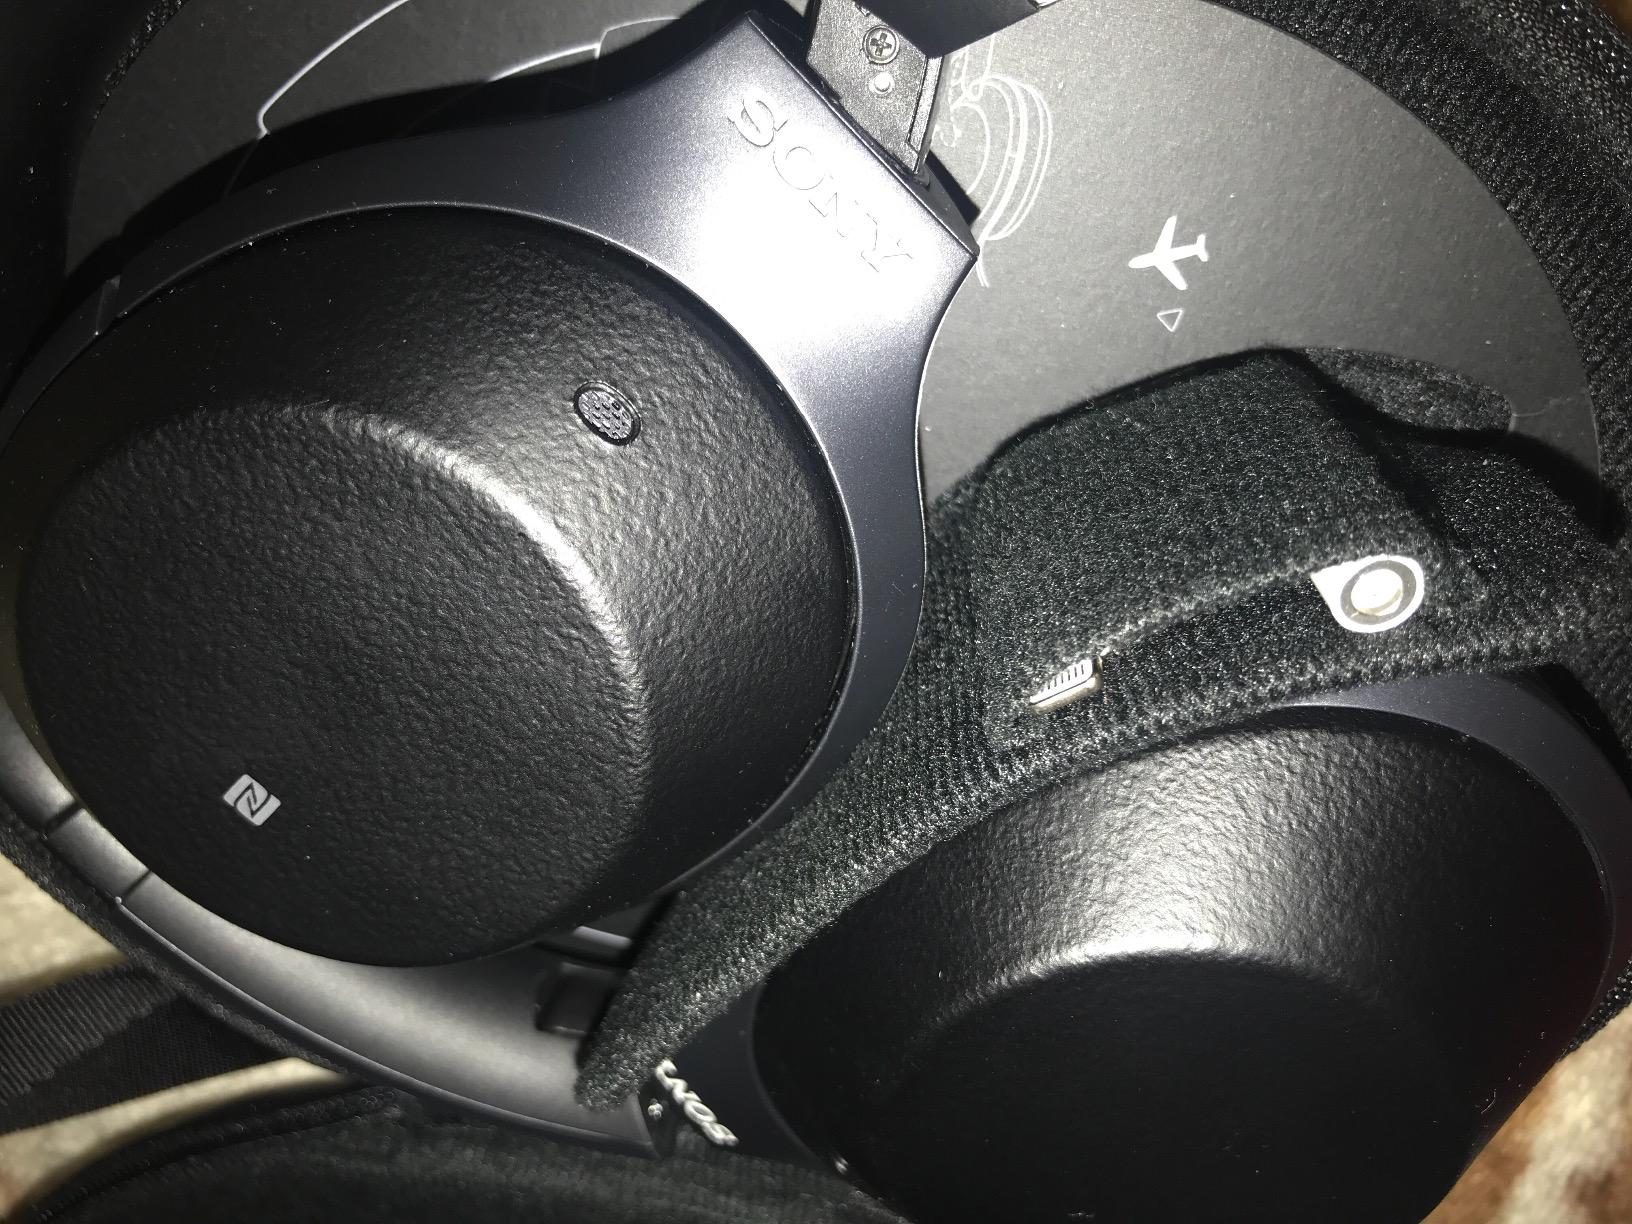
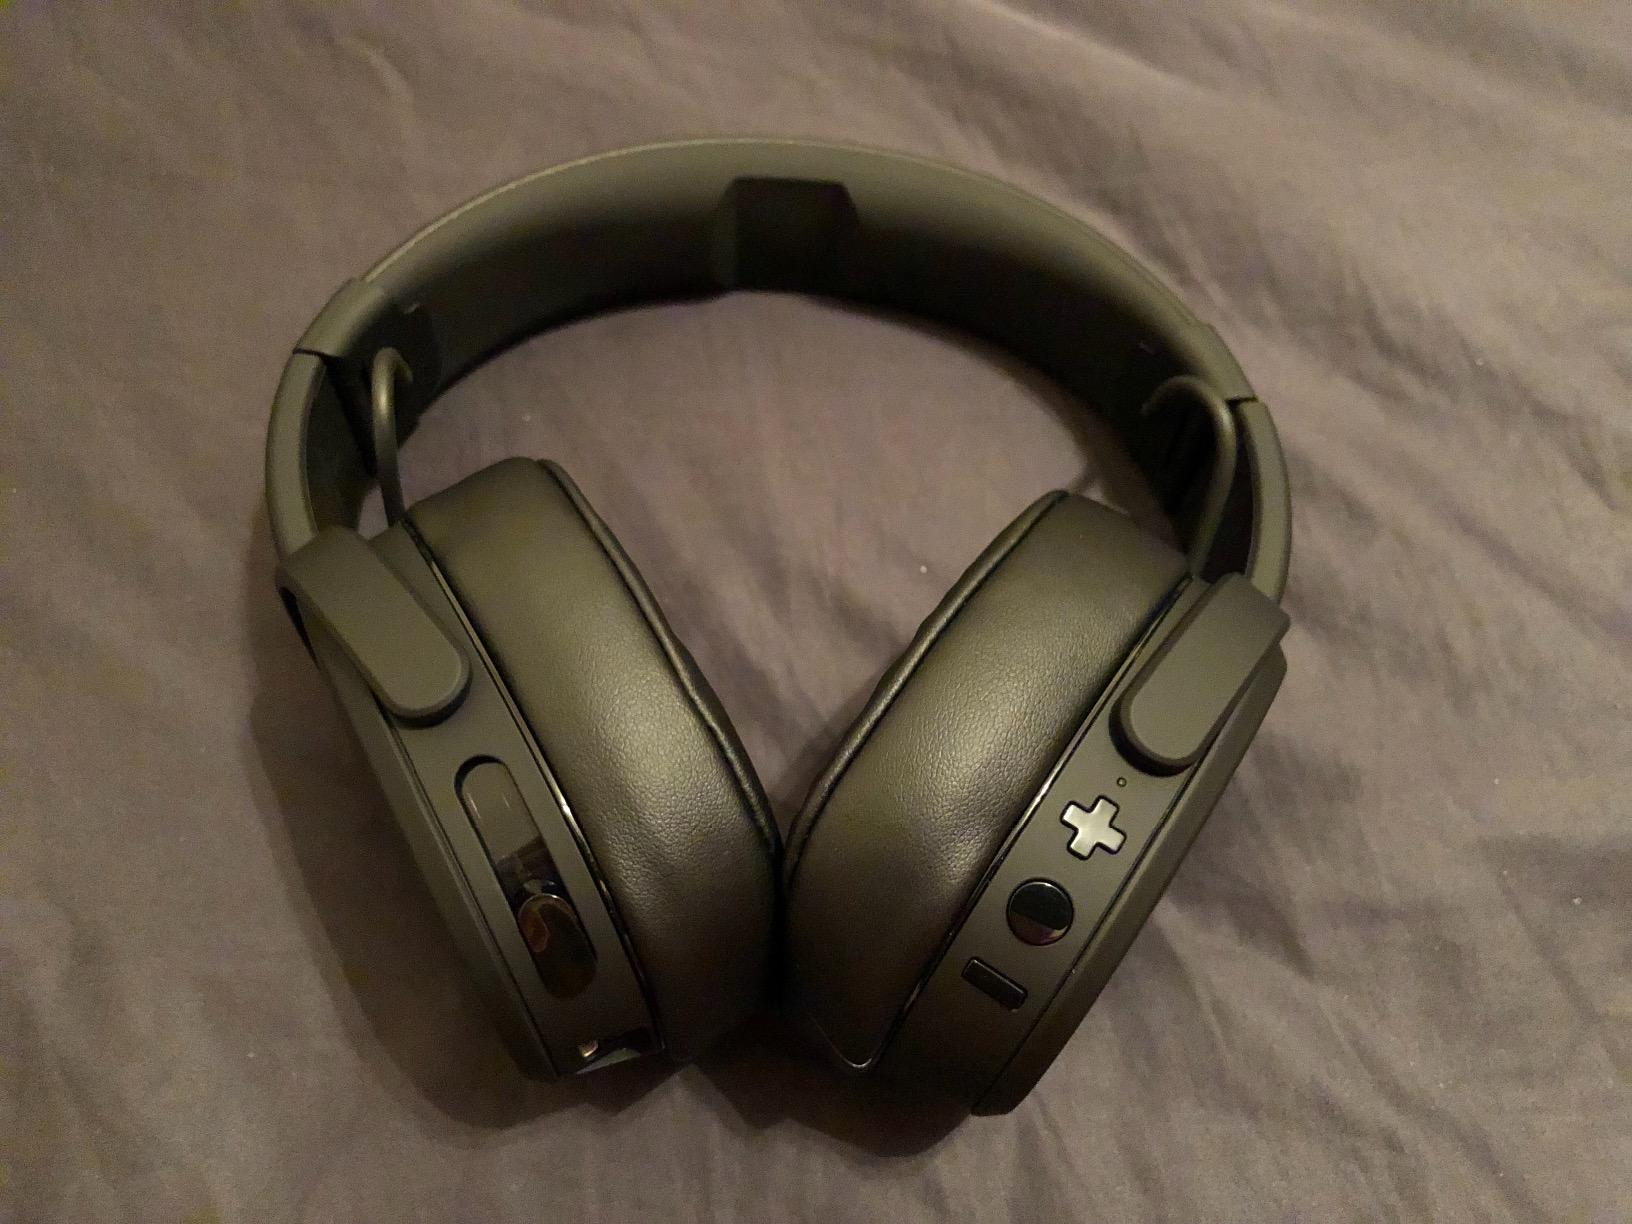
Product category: headphones
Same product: no